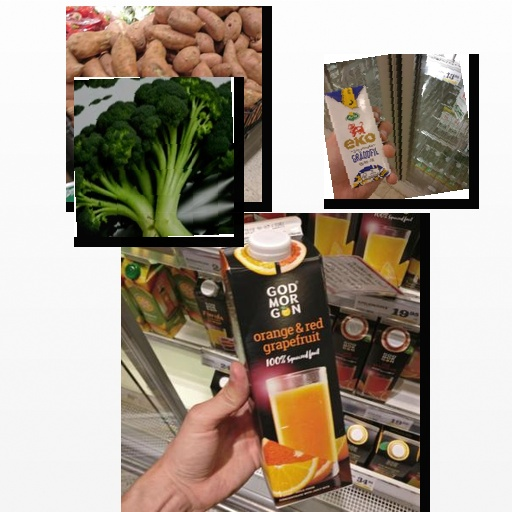
Food items: broccoli, sour_cream, potato, grapefruit_juice